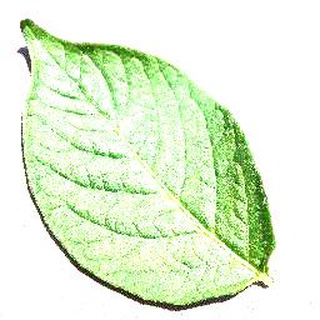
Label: healthy_potato